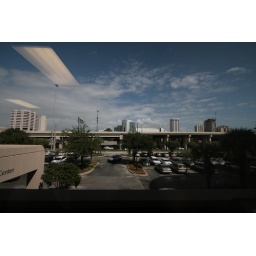
The view out the window of the surgery center. Pay no attention to those rectangular UFOs in the sky!